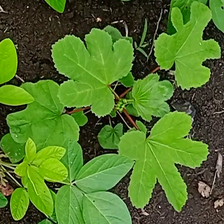
Weed species: Little_Mallow(Malva parviflora)